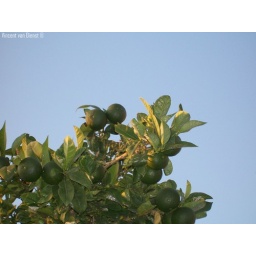
the orange tree was in the garden of our apartement in greece, (lesbos, petra 18/08/09 till 28/08/09)